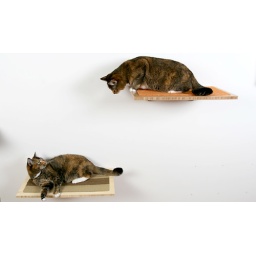
Buddha cat shelf by Square Cat Habitat